Eustaquio Echave-Sustaeta Pedroso

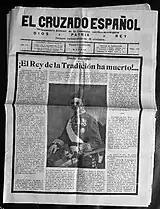
""

During initial phase of his press career he used to sign as "E. de Echave Sustaeta", but in the mid-1890s he switched to "E. Echave-Sustaeta", and this is how he became referred to. He also published under initials and pen-names, especially "Altobiscar", "Fermín de Altobiscar", and "Fraude". Politically he confronted particularly the mainstream Conservatists, charged with alleged innate tendency to close shady deals with liberals and dubbed "mestizos". Echave-Sustaeta's term at "El Pensamiento Navarro" coincided with the period of Carlist political domination in the region; the party controlled 5-6 out of 7 Cortes mandates, allocated to Navarre, but none of the dedicated works discusses the newspaper's role.